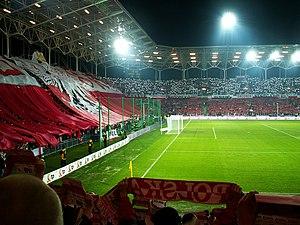
La Kolporter Arena est un stade polonais multi-usage situé à Kielce et construit en 2006, utilisé pour les matches à domicile du Korona Kielce.